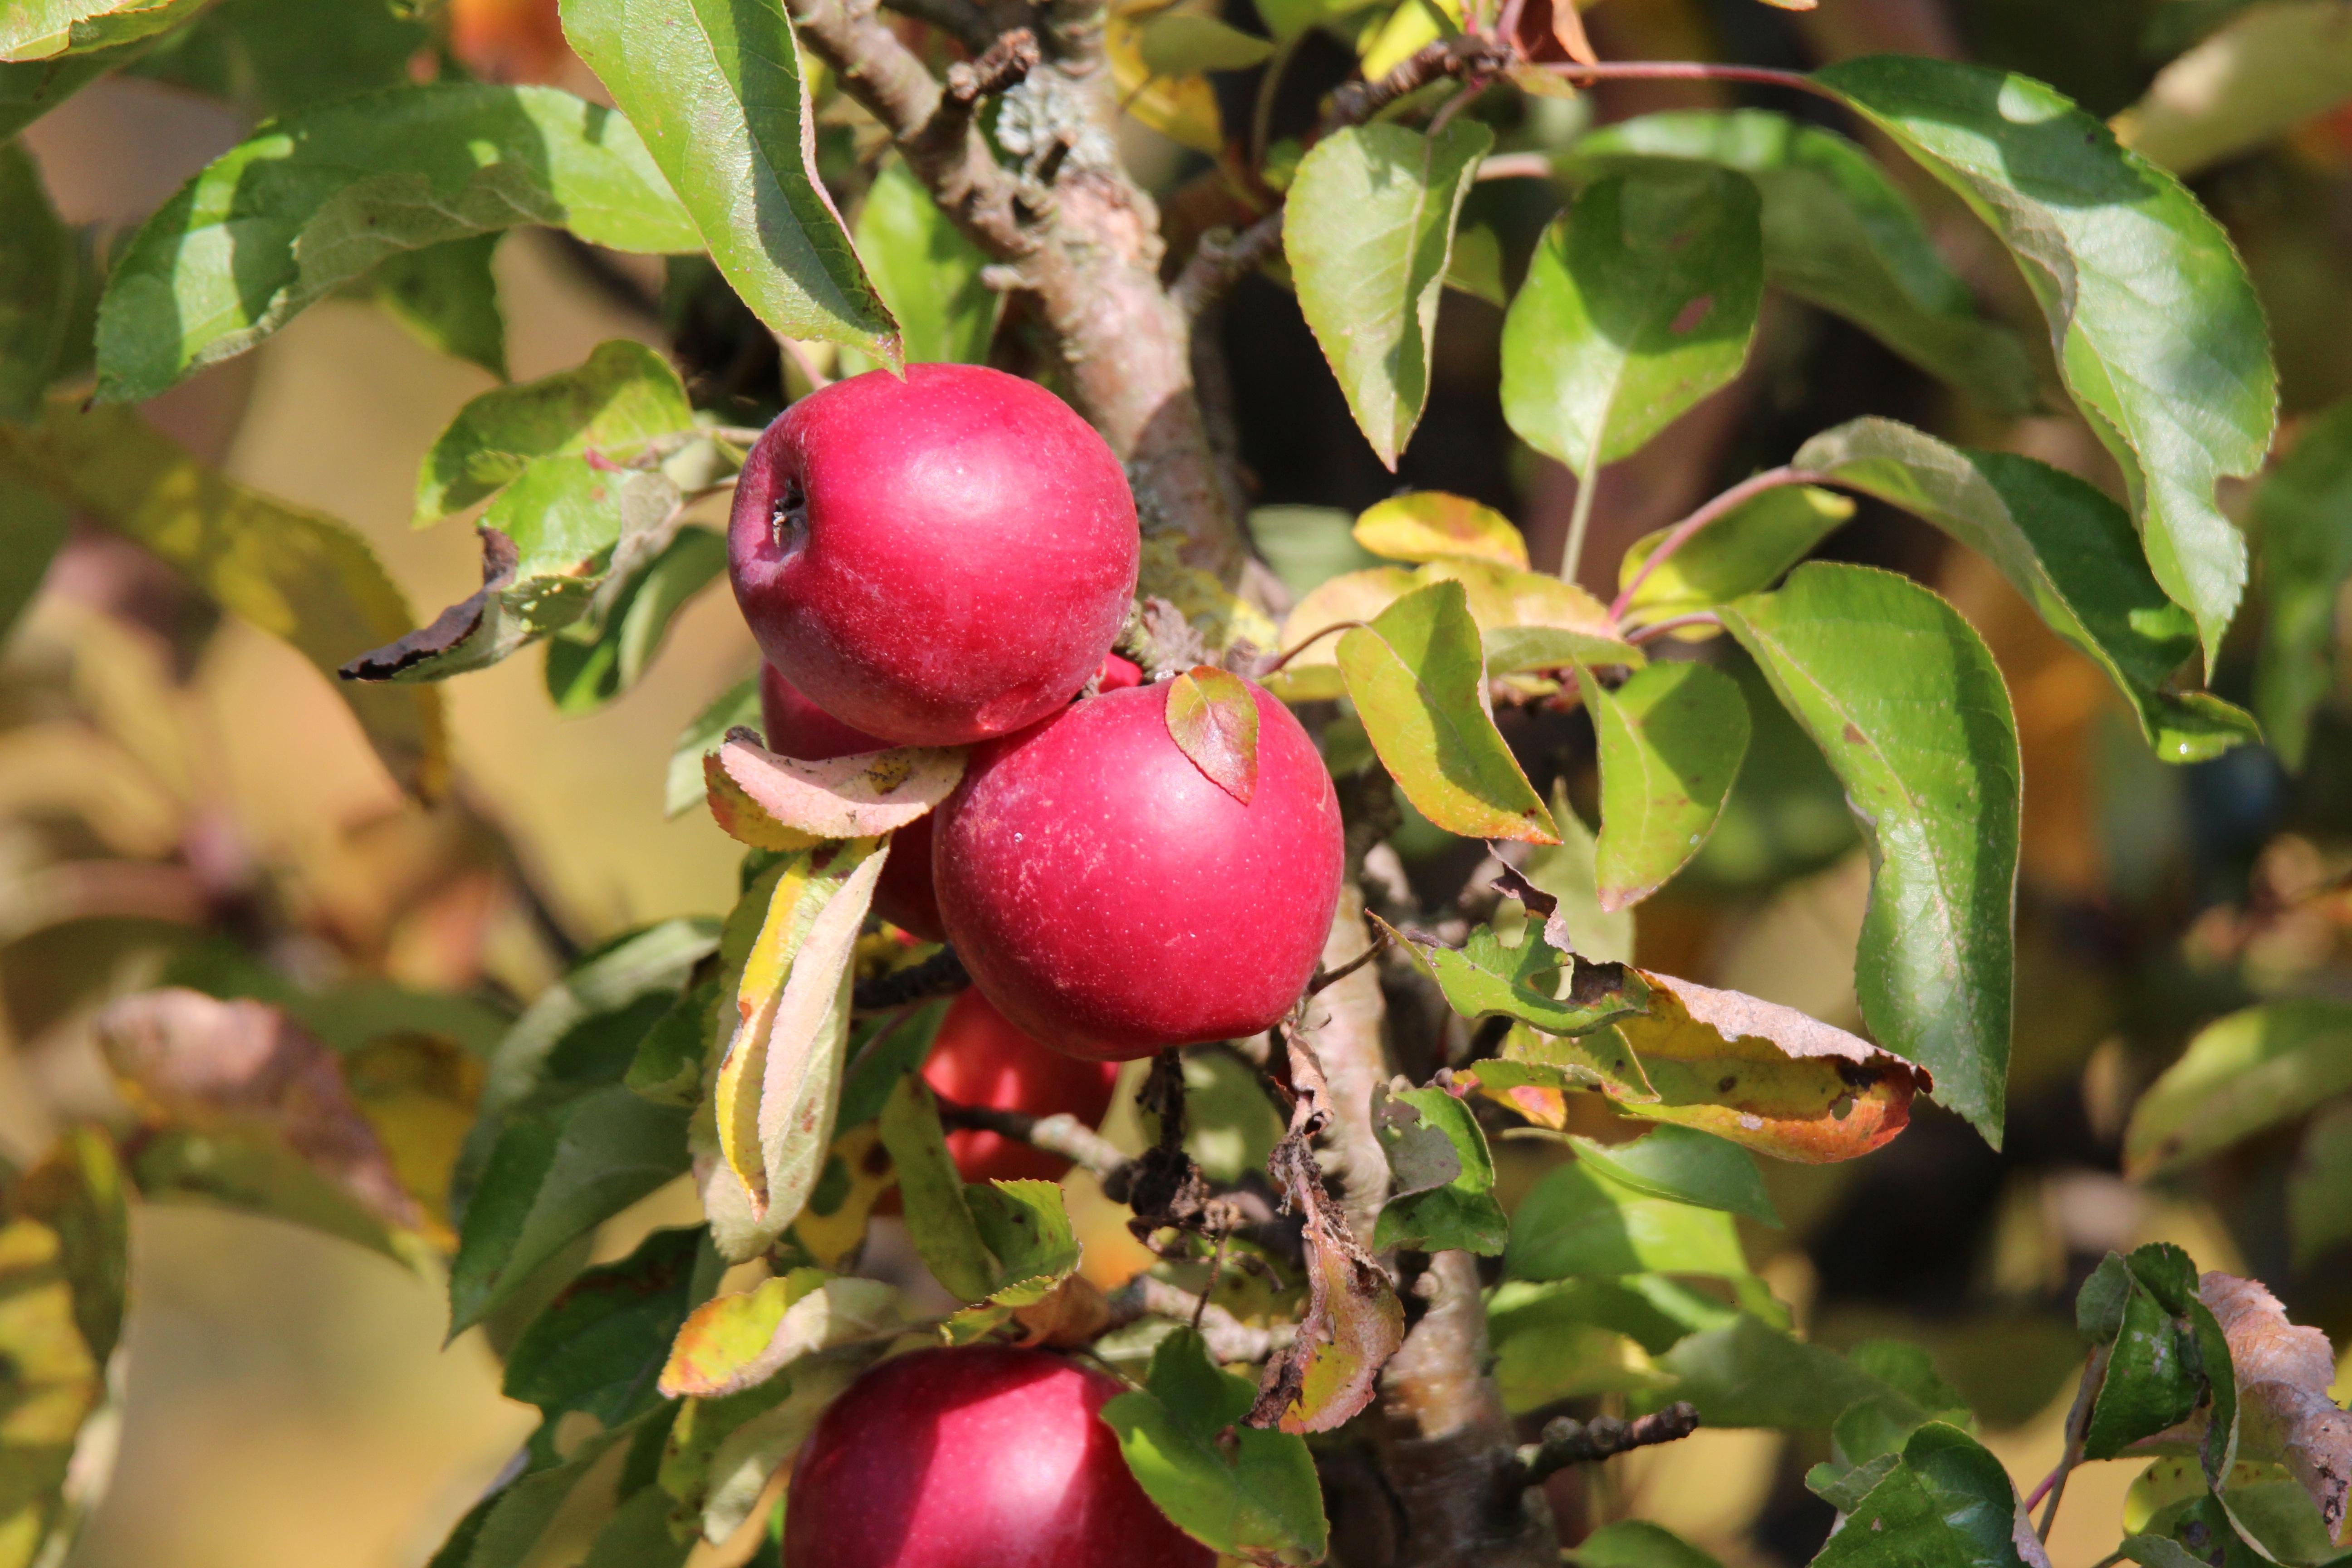
apple, tree, nature, branch, blossom, plant, fruit, berry, flower, food, produce, color, autumn, flora, red apple, leaves, shrub, fruits, rose hip, flowering plant, rose family, acerola, malpighia, apfelernte, land plant